Eatoniella varicolor

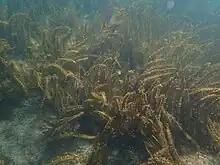
"Eatoniella varicolor" prefers to live on brown algae such as "Carpophyllum plumosum"

The species is endemic to New Zealand. The holotype was collected by Ponder himself on 27 March 1963 at Narrow Neck on the North Shore, Auckland, and was found on brown algae in rock pools. Originally the species was described as being found on Stewart Island and the east coasts of the North Island and South Island. Since 1965, the species has been observed on the west coast of the South Island as far north as the Open Bay Islands, and in the Wellington Region as far north as Kapiti Island. The species has also been identified on Manawatāwhi / Three Kings Islands, the volcanic Whakaari / White Island and the Chatham Islands.